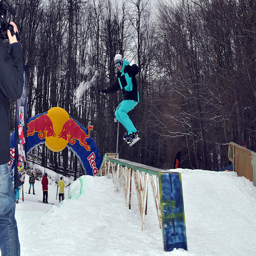
A person riding a snowboard on a rail, in the snow.
THIS IS A PHOTO OF PEOPLE ENJOYING A DAY OF SNOWBOARDING
A snowboarder and an extreme winter sports event jumps over a railing.
there is a male snowboarder that has jumped off a ramp
A person filming a snowboarder who is wearing a turquoise ski jacket has his snowboard up in the air as he jumps from a snowy platform.